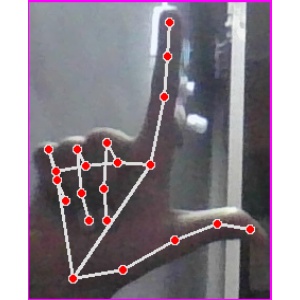
अक्षर: ल